Bathsheba

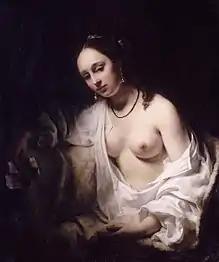
"Bathsheba with King David's Letter" (1654) by Willem Drost

Bathsheba was an Israelite queen consort. According to the Hebrew Bible, she was the wife of Uriah the Hittite and later of David, with whom she had all of her five children. Her status as the mother of Solomon, who succeeded David as monarch, made her the Gebirah of the Kingdom of Israel. She is best known for her appearance in the Book of Samuel, which recounts how she was summoned by David's royal messengers after he witnessed her bathing and lusted after her; David has Uriah killed and then marries Bathsheba, incurring the wrath of God, who strikes down the couple's first child in infancy before plunging the House of David into chaos and anguish.